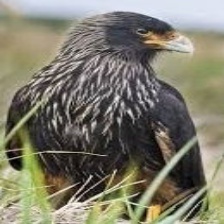
Species: STRIATED CARACARA
Scientific name: PHALCOBOENUS AUSTRALIS